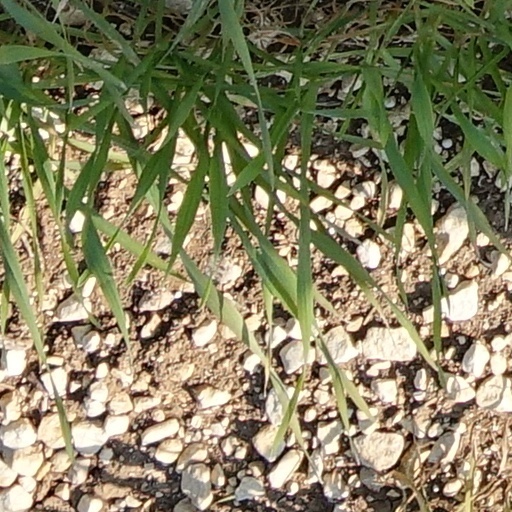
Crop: wheat